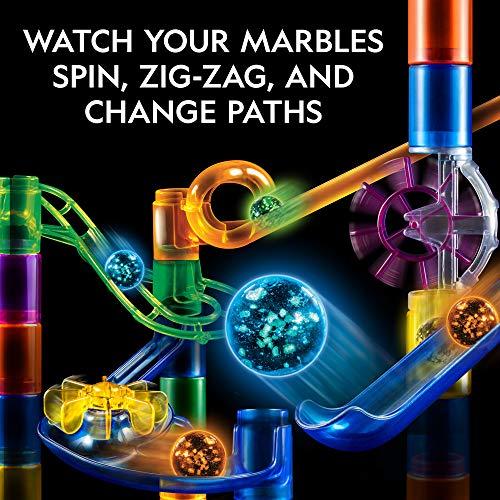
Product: NATIONAL GEOGRAPHIC Marble Run Bundle - Expansion Pack with 5 Glow-in-The-Dark Glass Marbles, 20 Constructionpiece, & UV Light Keychain, Great Creative Stem Toy for Girls & Boys
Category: Toys & Games | Building Toys | Marble Runs
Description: Sturdy tight-fit pieces – This expansion pack enhances your NATIONAL GEOGRAPHIC marble run with 20 additional construction pieces, designed to fit together snuggly so your marble maze won’t fall apart while you play, Includes 9 tube pieces, 9 action pieces, and 2 base pieces.
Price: $17.99
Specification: ProductDimensions:10x3.5x10.2inches|ItemWeight:1.35pounds|ShippingWeight:1.35pounds(Viewshippingratesandpolicies)|ASIN:B081VW1RW6|Itemmodelnumber:NGMRPACK|Manufacturerrecommendedage:8yearsandup|Batteries:1CR2batteriesrequired.(included)